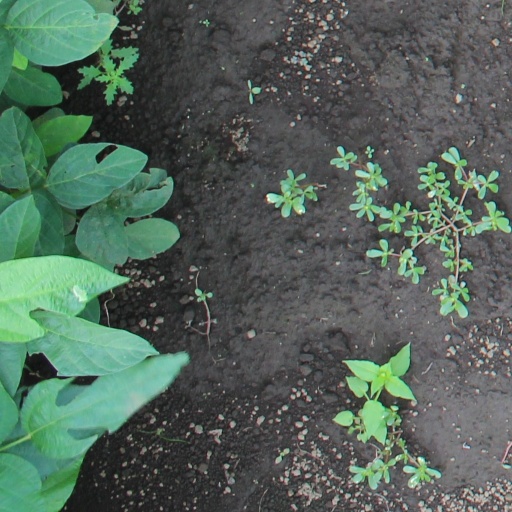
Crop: soybean